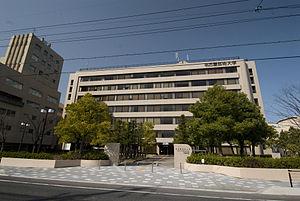
L'Université d'art de Nagoya est une université privée située à Kitanagoya dans la préfecture d'Aichi au Japon ; elle est fondée en 1970.